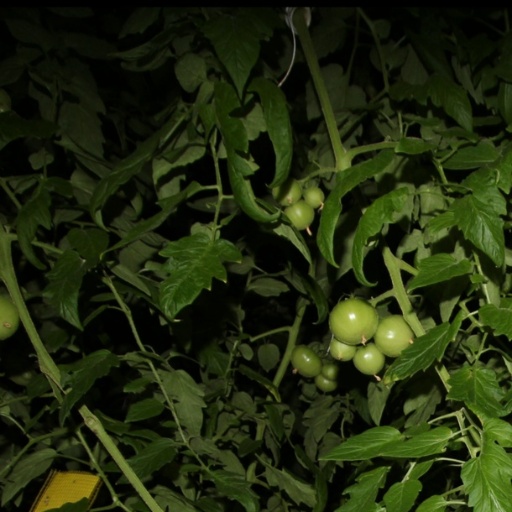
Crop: tomato